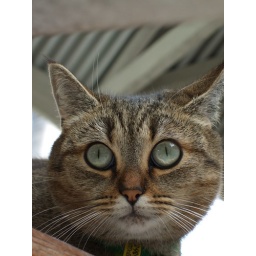
&amp;quot;noisy bloody noisy dogs in my bloody house i don't know mutter mutter&amp;quot;